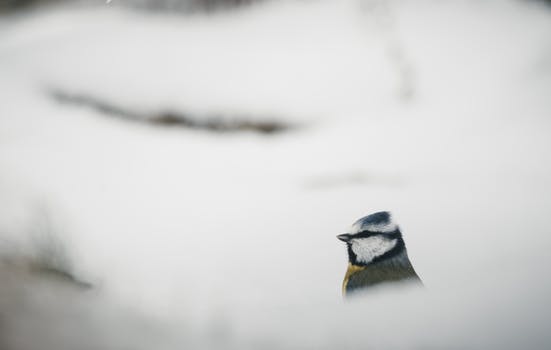
Label: No Watermark